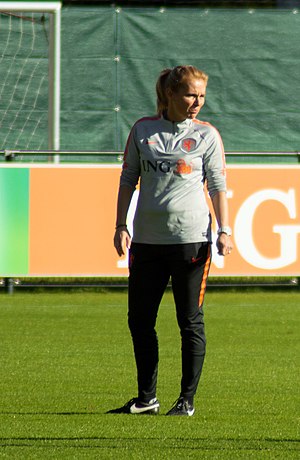
Sarina Wiegman
Wiegman til træning med i november 2018
Sarina Wiegman, også kendt som Sarina Wiegman-Glotzbach, er en tidligere kvindelig hollandsk fodboldspiller og nuværende landstræner for Hollands kvindefodboldlandshold. Hun spillede selv som central-midtbane og senere som forsvarsspiller. Hun blev i 2001, den første kvindelige landsholdspiller til at nå 100 landskampe.